Merkava

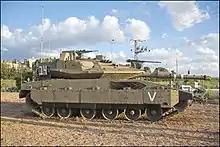
A profile of a Merkava Mk 4M tank, armed with an IMI 120 mm gun, a M2 Browning .50-cal, a 7.62×51 mm NATO commander's FN MAG, and equipped with the Trophy active protection system.

It is the first contemporary tank without a loader's hatch in the turret roof, because any aperture in the turret roof increases risk of penetration by ATGMs. Tank rounds are stored in individual fire-proof canisters, which reduce the chance of cook-offs in a fire inside the tank. The turret is electrically, rather than hydraulically, powered (hydraulic turrets use flammable liquid that ignites if the turret is penetrated) and "dry": no active rounds are stored in it. Merkava tanks since the IIc, including the Mark IV, have enhanced armor on top of the turret, providing more protection to the crew against drone strikes.